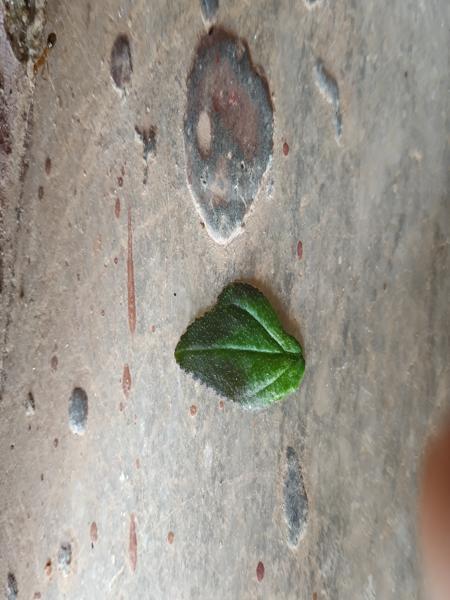
Plant: Astma_weed